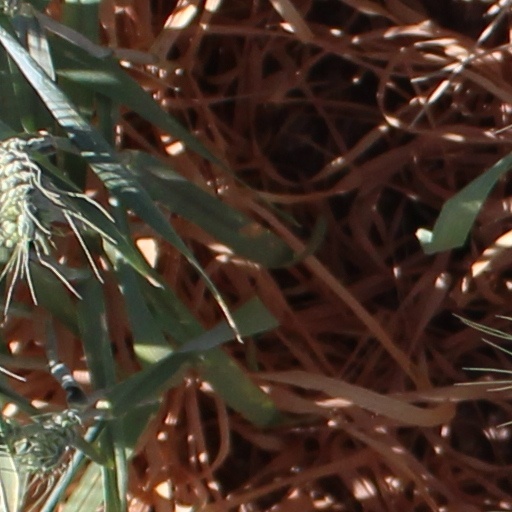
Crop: wheat